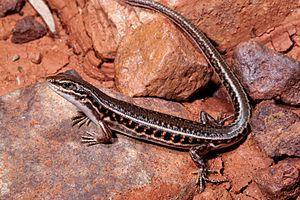
Ctenotus strauchii est une espèce de sauriens de la famille des Scincidae.